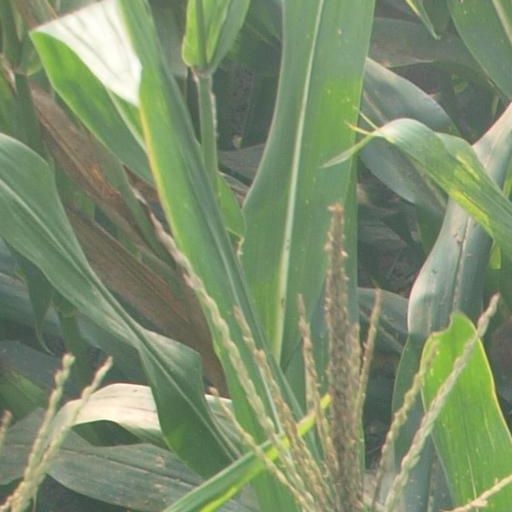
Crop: maize; corn